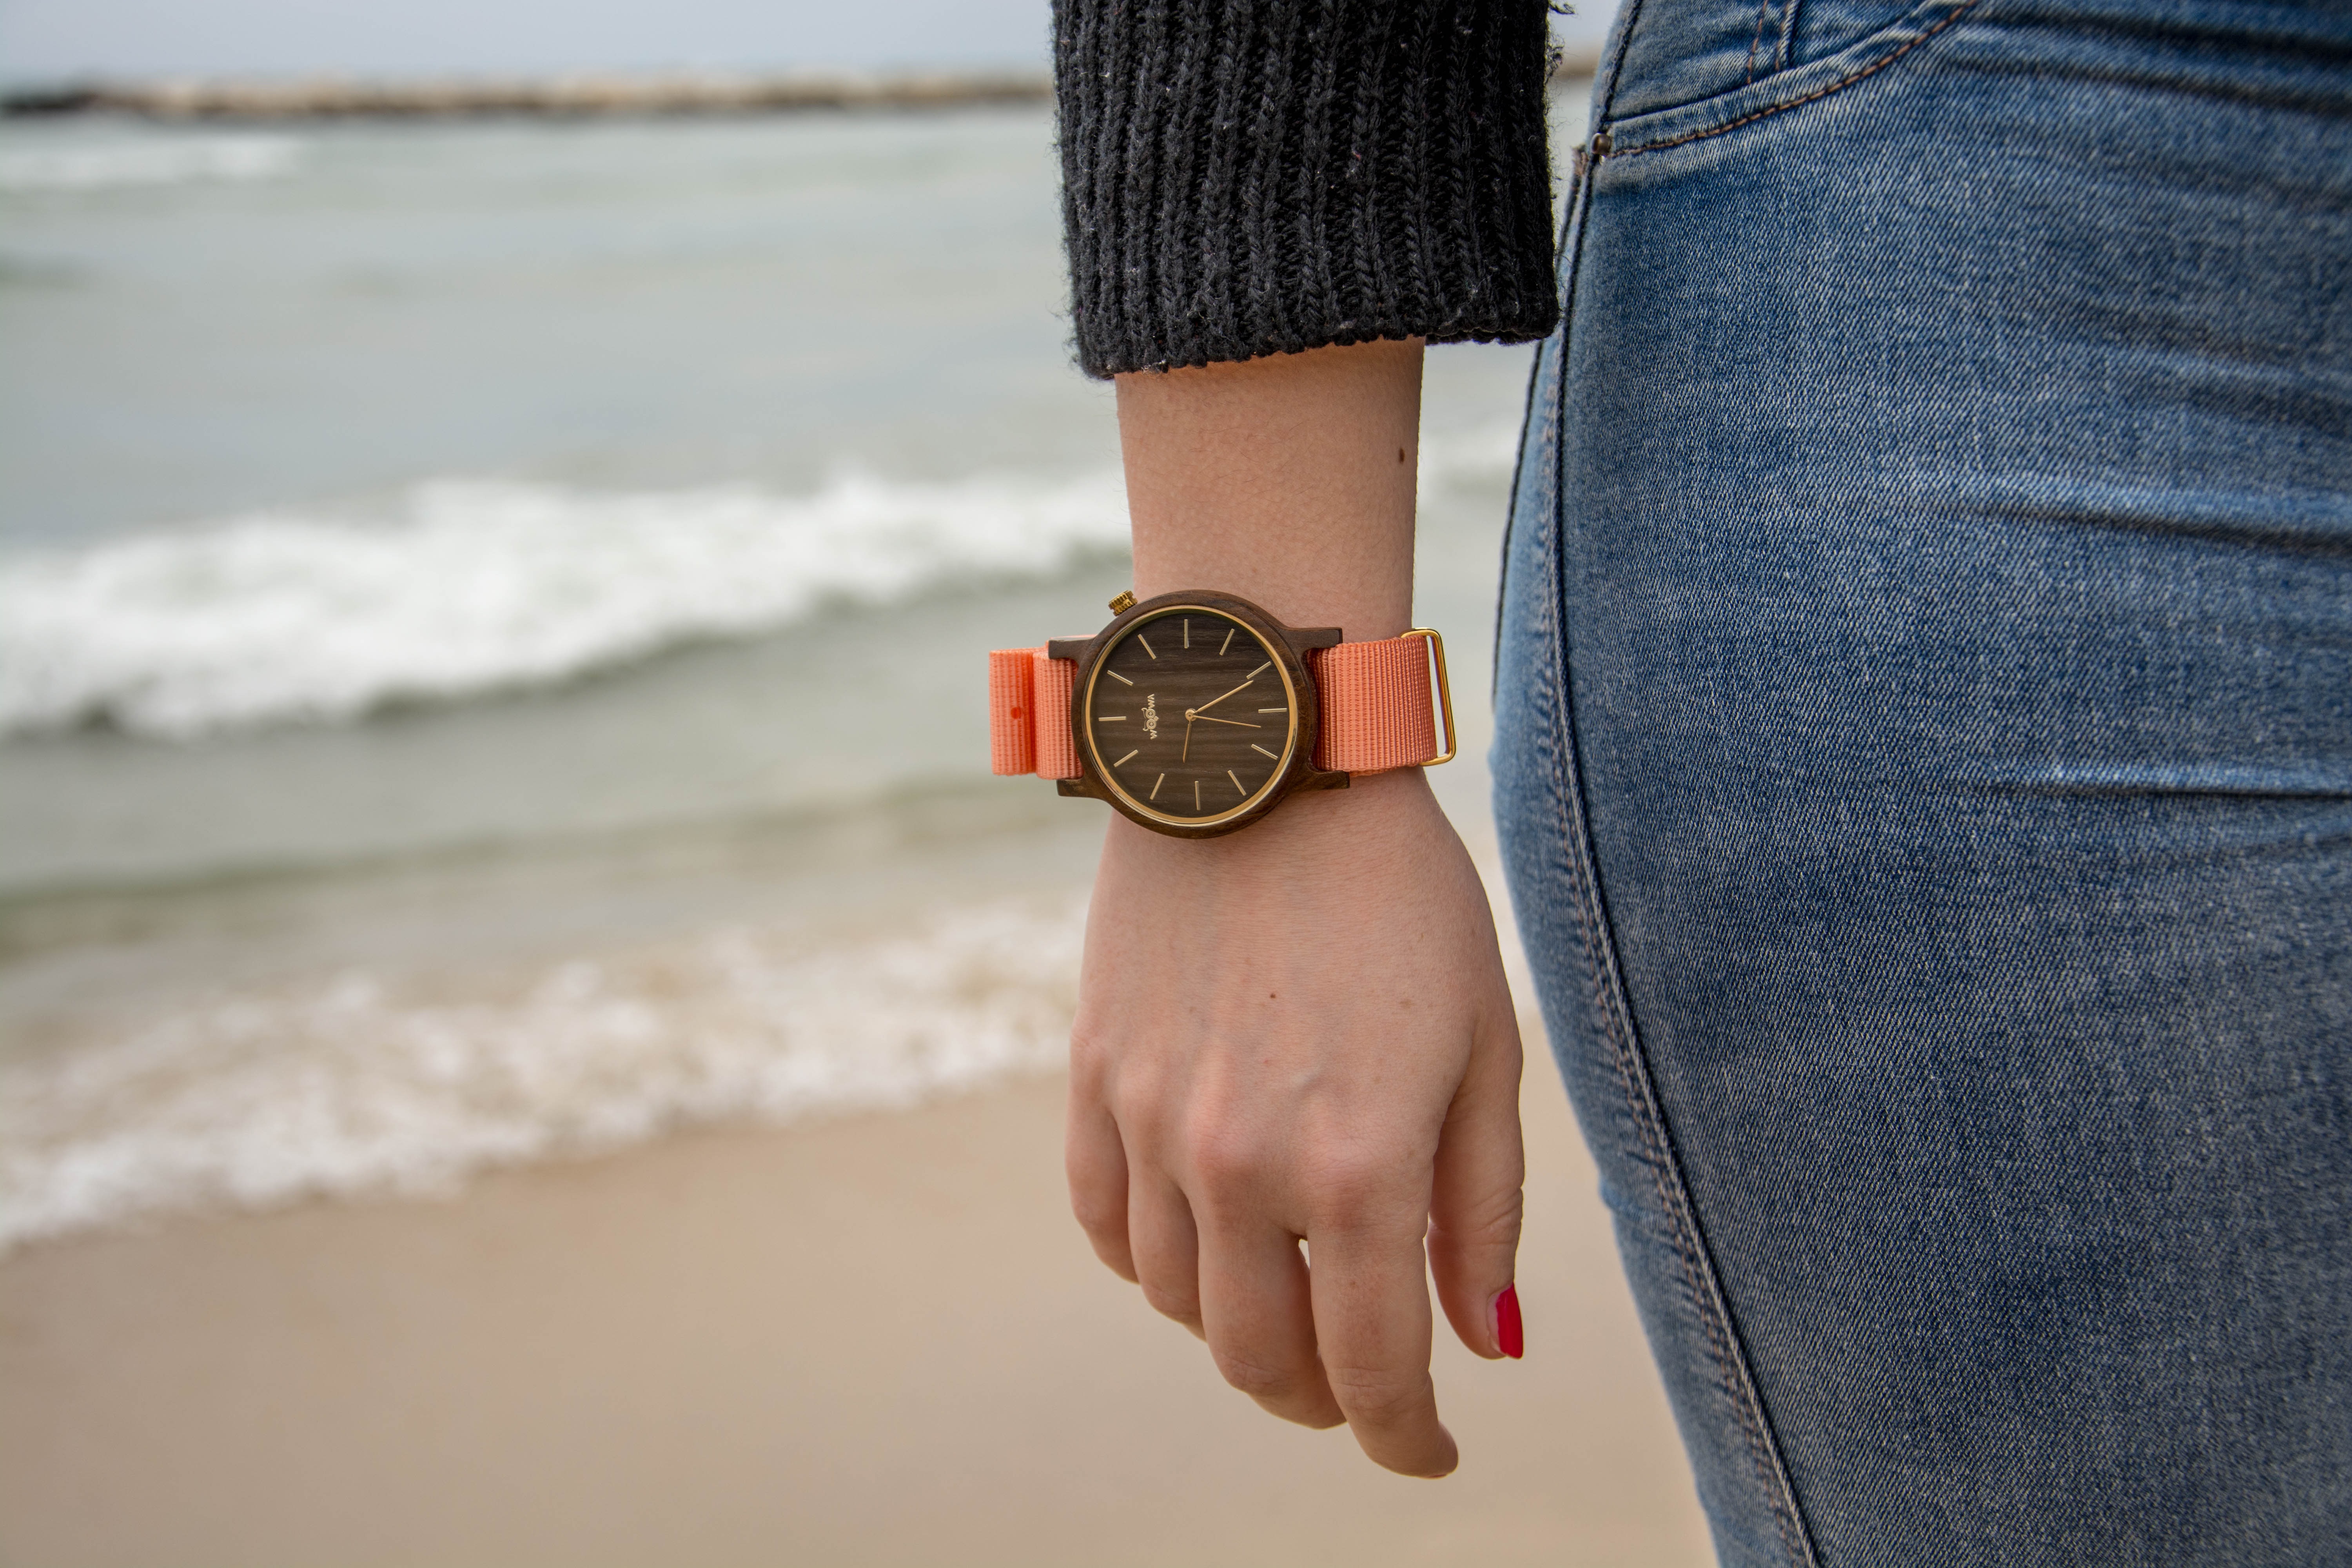
hand, sea, coast, leather, leg, spring, italy, fashion, clothing, denim, textile, dress, more, bari, abdomen, a watch, wooden watches, fashion accessory